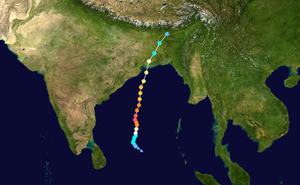
La super tempête cyclonique Amphan est un cyclone tropical qui toucha la cote Est de l'Inde ainsi que le Bangladesh en 2020, en pleine épidémie de COVID-19. Premier cyclone tropical de la saison cyclonique 2020 dans l'océan Indien nord, il s'est développé à partir de basse pression persistant à quelques centaines de kilomètres à l'est de Colombo, au Sri Lanka, le 13 mai 2020. En remontant vers le nord-est, le système est devenu une dépression tropicale le 15 mai et une tempête cyclonique extrêmement sévère le 17. Le lendemain, vers midi UTC, Amphan a atteint son intensité maximale avec des vents soutenus de 3 minutes à 240 km/h et 260 km/h sur une minute. Le 20 mai, entre 10 h et 11 h UTC, le cyclone a touché la côte du Bengale-Occidental avec des vents soutenus estimés de 155 km/h. Amphan s'est ensuite rapidement affaibli une fois à l'intérieur des terres et s'est dissipé peu de temps après.